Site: brandenburg
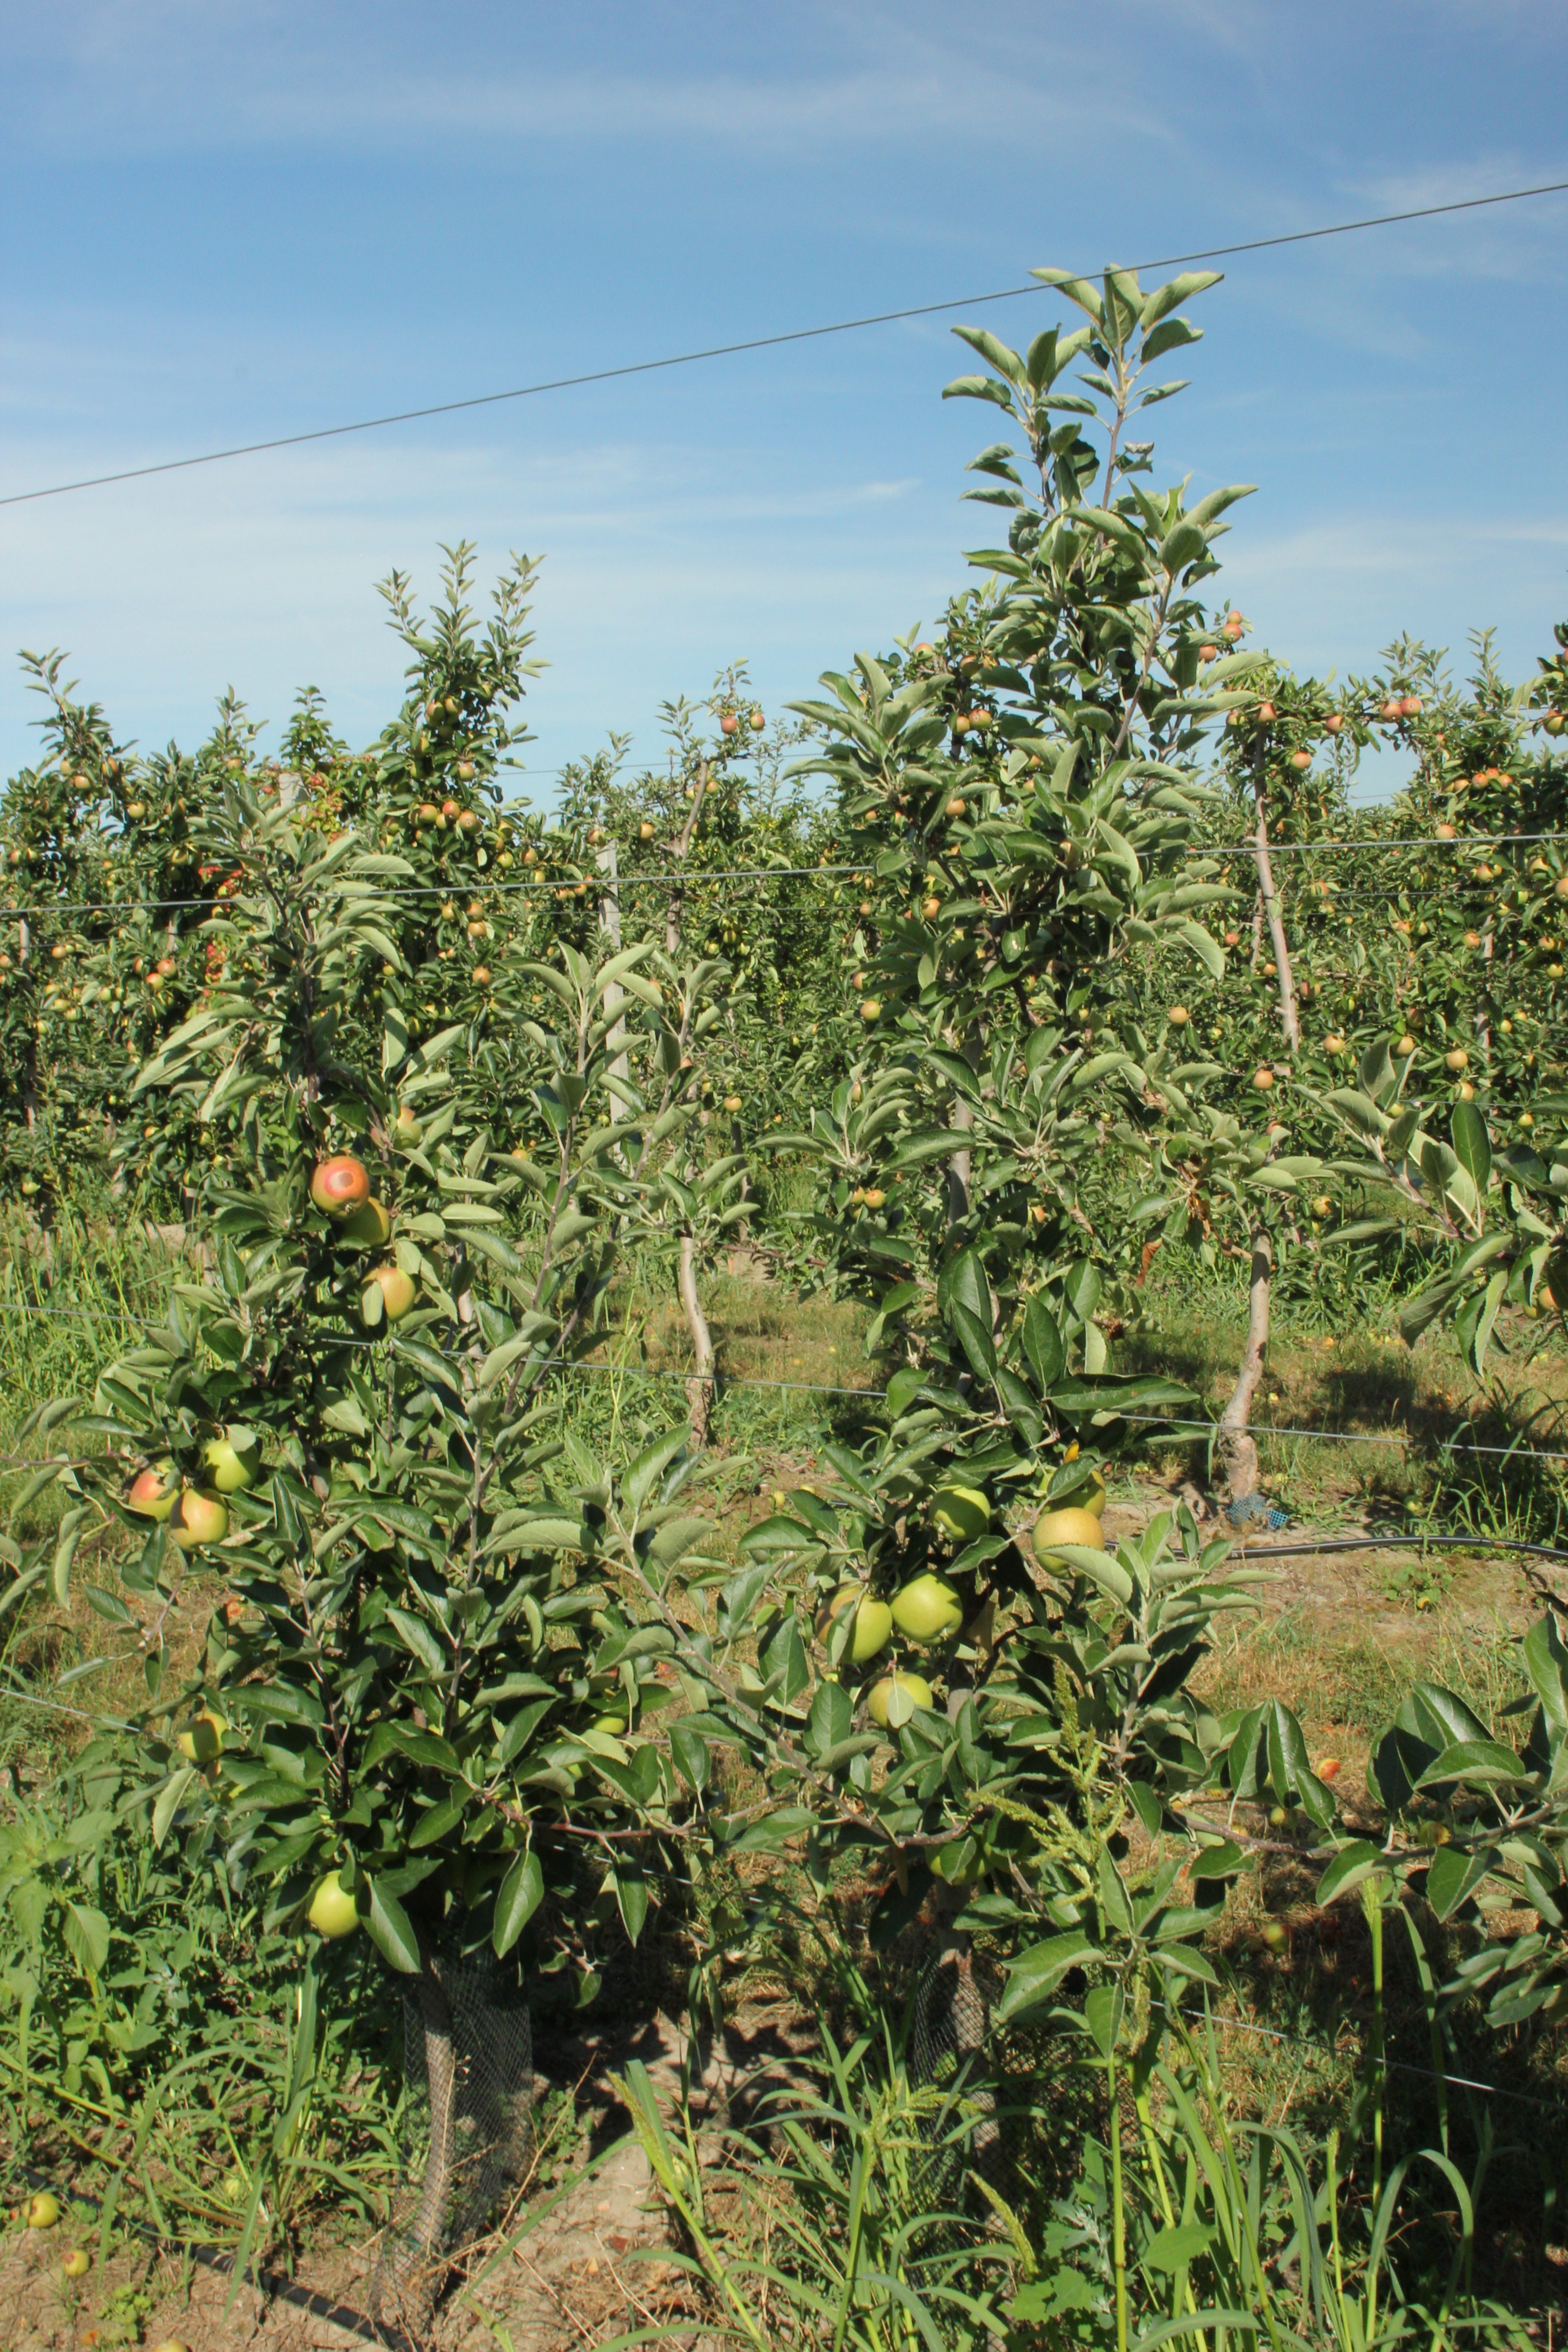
Growth stage (BBCH 77): Development of fruit